Yvonne Netter

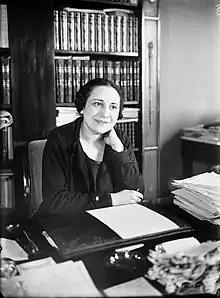
Yvonne Netter by Thérèse Bonney in the 1930s

In 1940, shortly after the defeat of France to the Nazis, Madeleine Fauconneau du Fresne – an activist for the Moral Re-Armament movement begun by Frank Buchman – was advised by a friend to engage the services of Netter after she was called to court to answer charges of defamation following an argument with a neighbour. The two became good friends and this led Netter to convert to Catholicism, but nonetheless she was banned from her profession in 1941 because of her Jewish background. For the same reason, she was arrested on 4 July 1942 by French police and a Gestapo agent and interned at . On 13 August, she was transferred to Drancy and finally, on 1 September, to . While she was in the Pithiviers hospital, due to severe dysentery, Fauconneau du Fresne was able to visit and pass on details of an escape plan arranged with Line Piguet, the wife of Dr. Robert Piguet, and with the help of a laundry worker there. While attending mass, Netter wore a friend's jacket and escaped with Henri Tessier, a market gardener, to stay awhile with the Tessier family in Pithiviers before staying with Tessier's friend, Joseph-Marie Cardin. Cardin's daughter, Josèphe-Marie Cardin Massé took Netter to her parents' home where she remained hidden. The Cardins provided money and false documents for her planned trip to the southern zone where she could join her brother, Léo. Madame Piguet – who also helped Netter's son, Didier – was arrested by the Gestapo after she was found to be hiding a Jew. Fauconneau Du Fresne had been arrested for arranging Netter's escape and was interned for several months in Beaune-la-Rolande wearing a white Star of David marked "Friend of the Jews". When freed by the on 11 June by the "préfet de " (for lack of evidence), she joined Yvonne Netter and went to Toulouse with her, remaining with her brother until 1943. Her brother, his wife Antoinette and their children were intercepted and arrested on a journey from to Toulouse. Fauconneau du Fresne entrusted Netter to friends in Vendée and returned to Paris, where Netter joined her again later. Netter was in hiding until Paris's liberation, but despite this was part of the Comet Line resistance group as a liaison officer from July to December 1943 and from June to August 1944. Her brother Leo's family were transported from Toulouse on 30 July 1944 by convoy No. 81; he and his son were moved to Buchenwald concentration camp and his wife and daughter to Ravensbrück concentration camp [some sources erroneously say Bergen-Belsen and Auschwitz respectively]. Antoinette was murdered in Ravensbrück, a fate shared by Line Piguet. Leo and his two children survived to return to France.